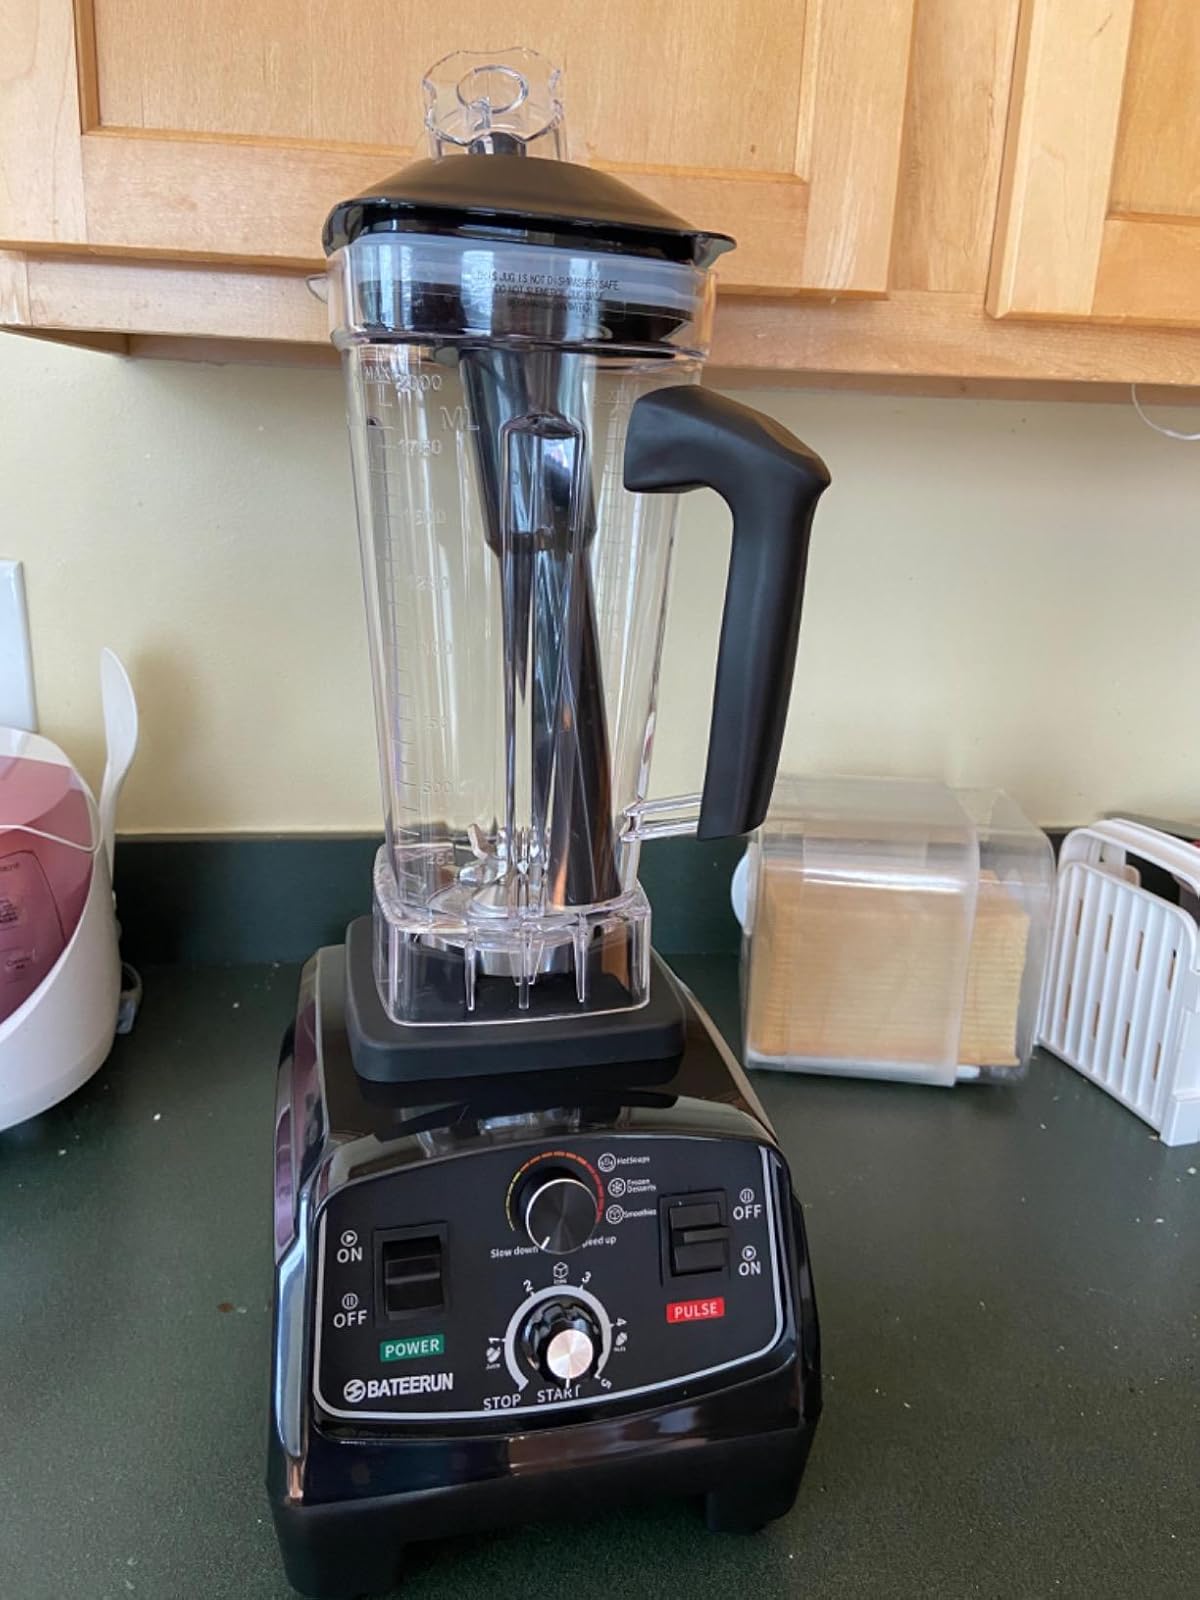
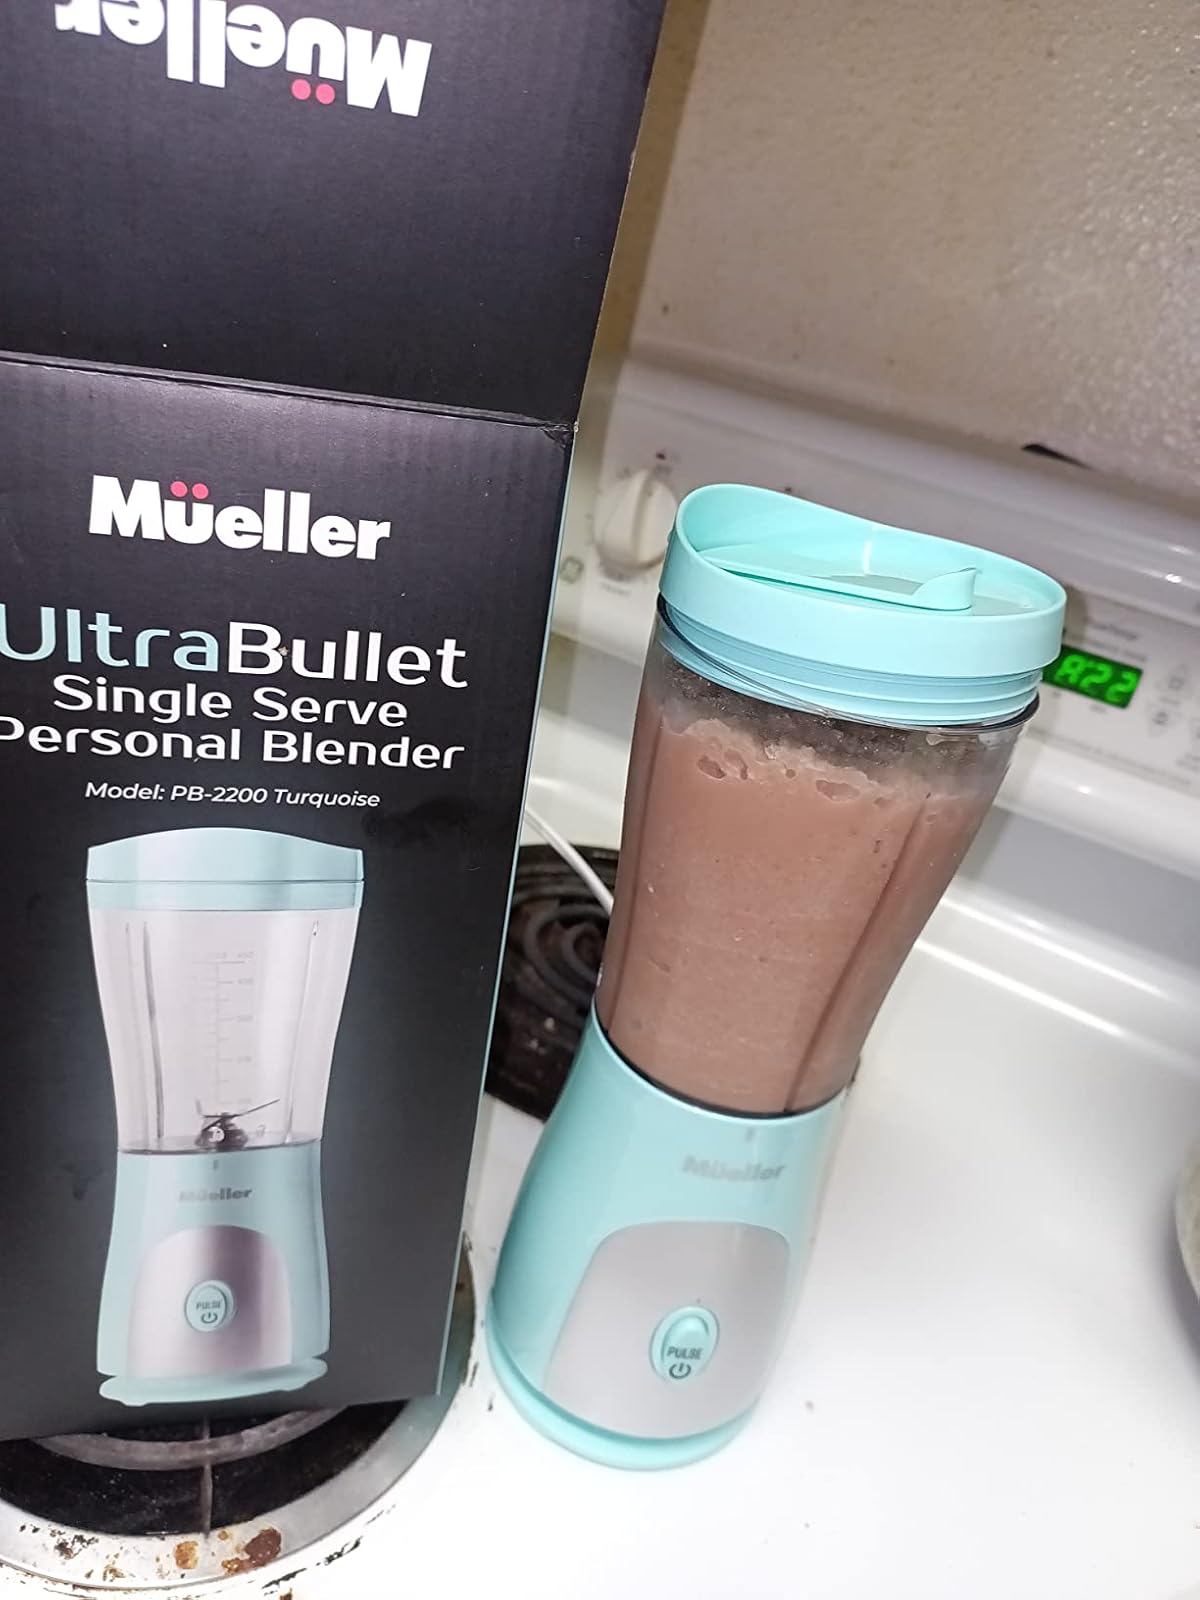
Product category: items_blender
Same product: no